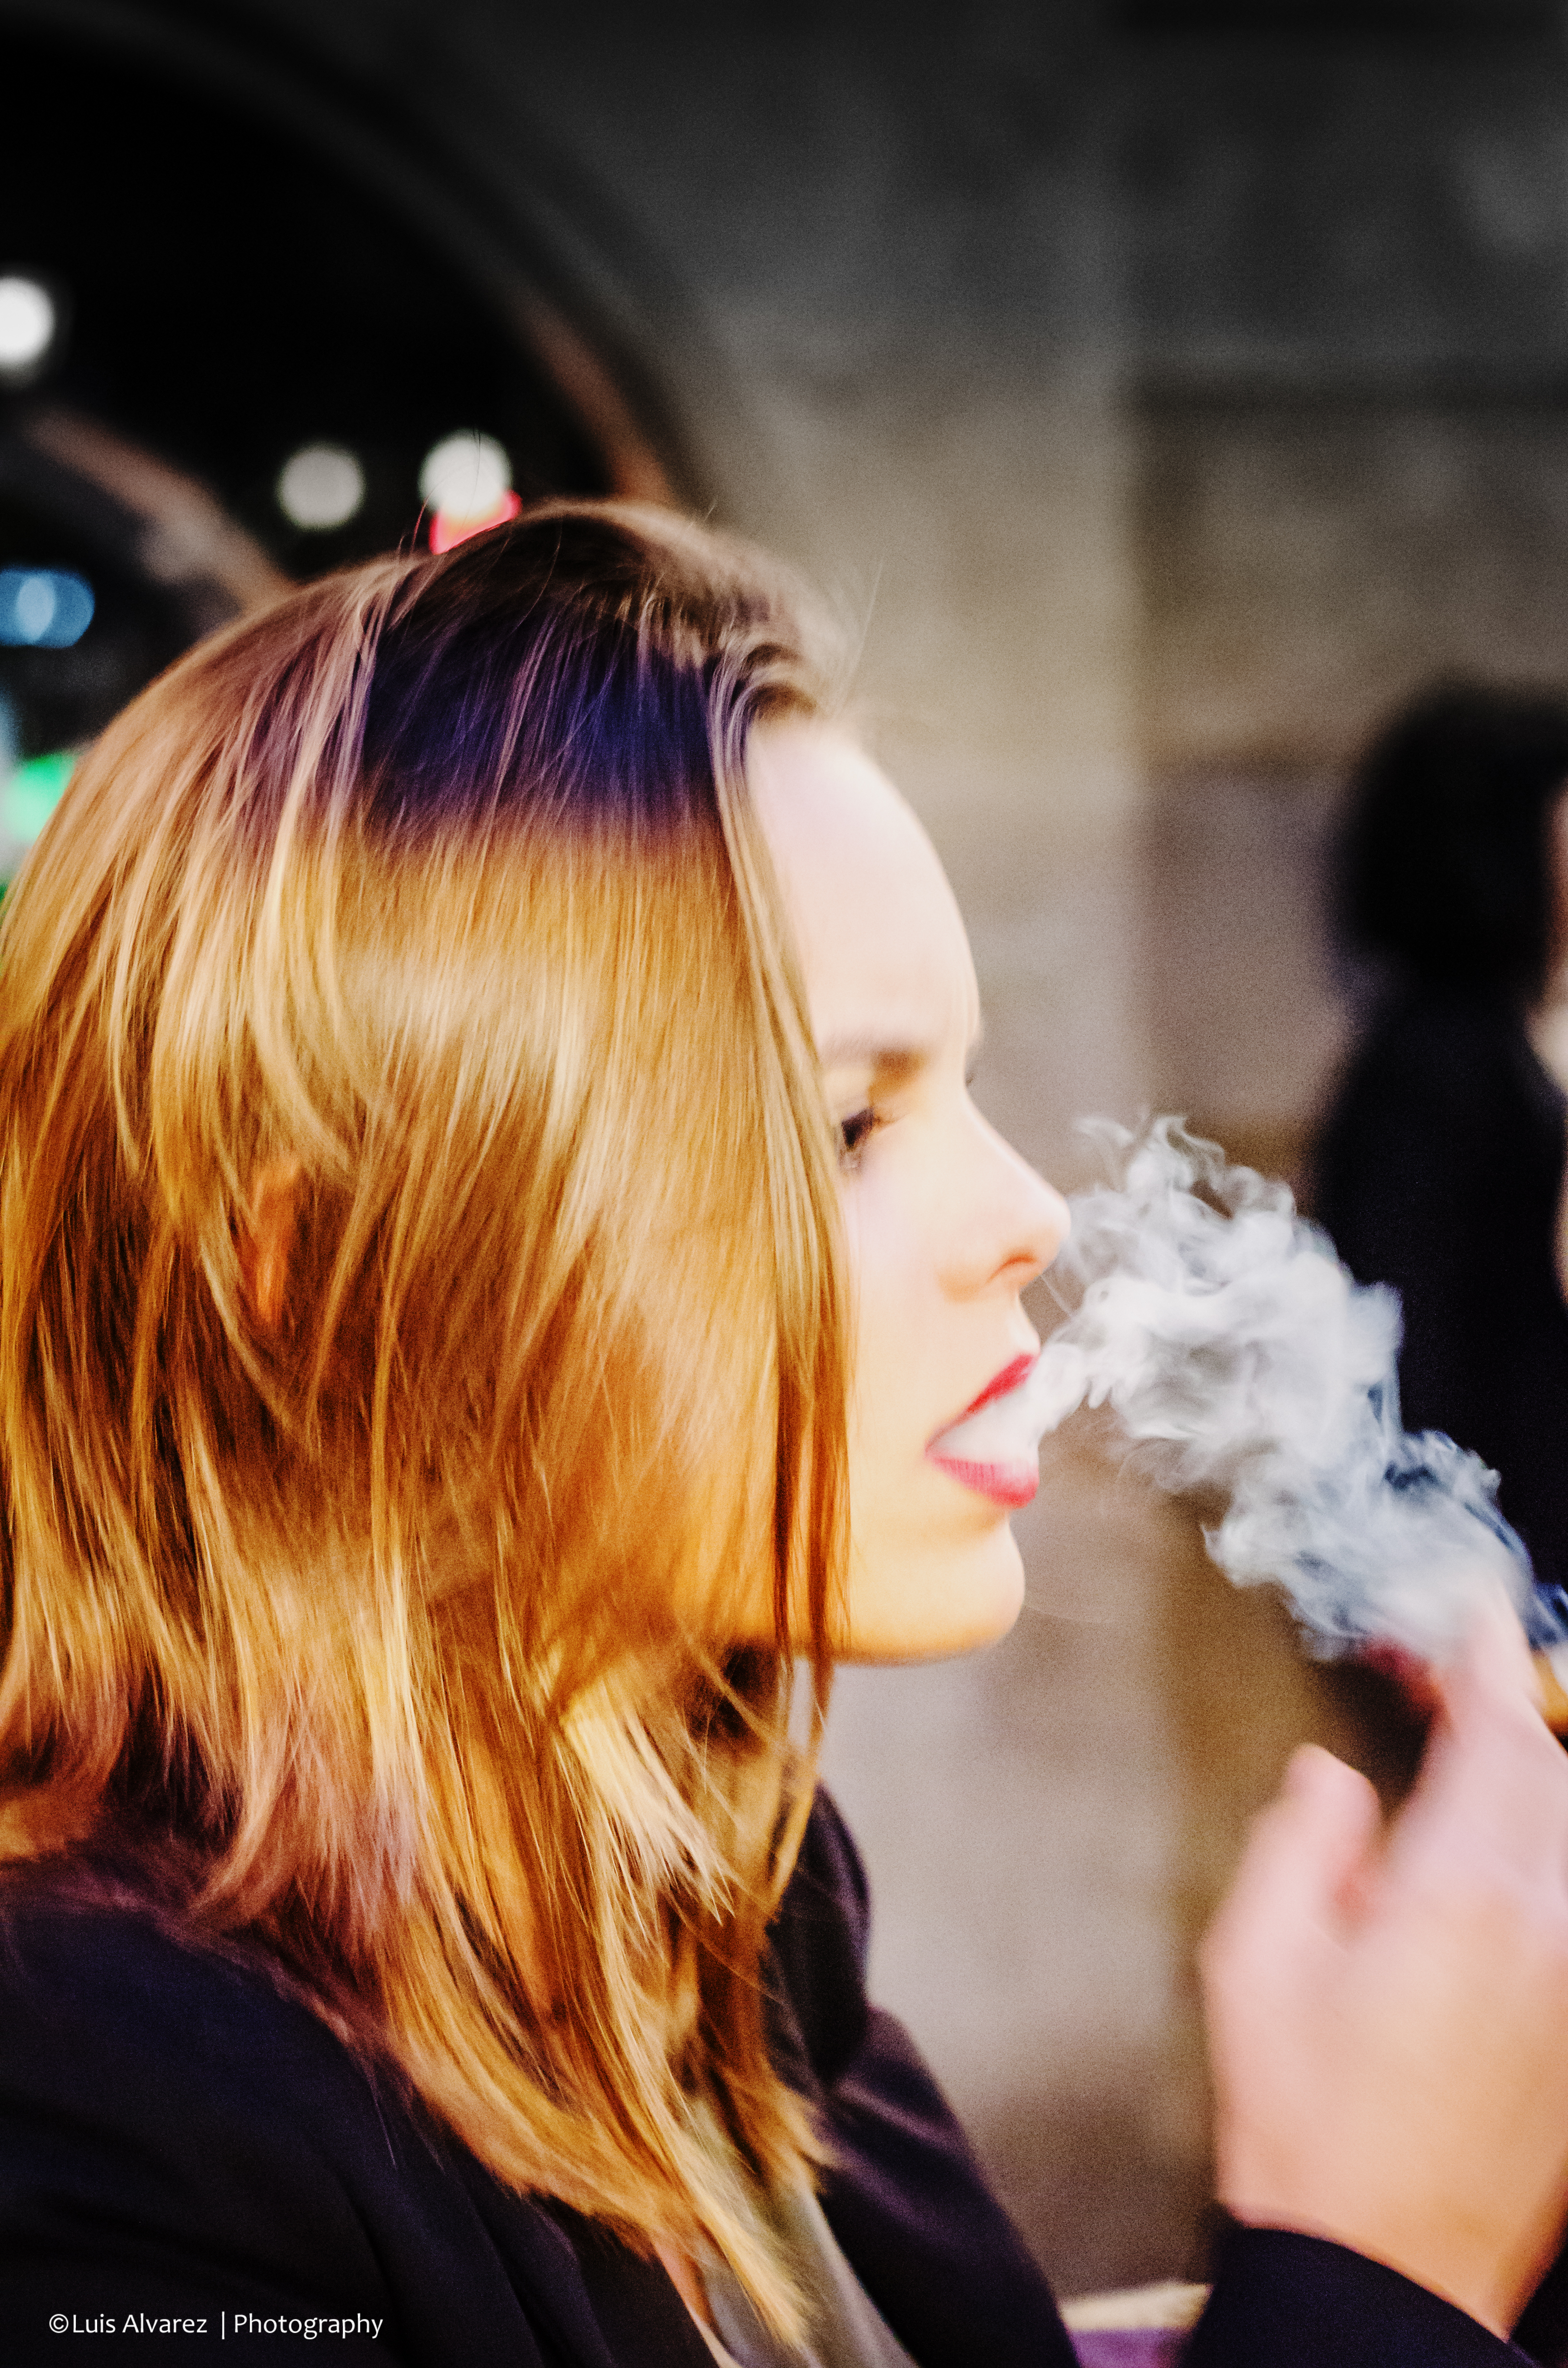
girl, hair, street, photography, portrait, model, color, fashion, nikon, bride, barcelona, hairstyle, streetphotography, candid, spain, 50mm, eye, catalonia, beauty, d7000